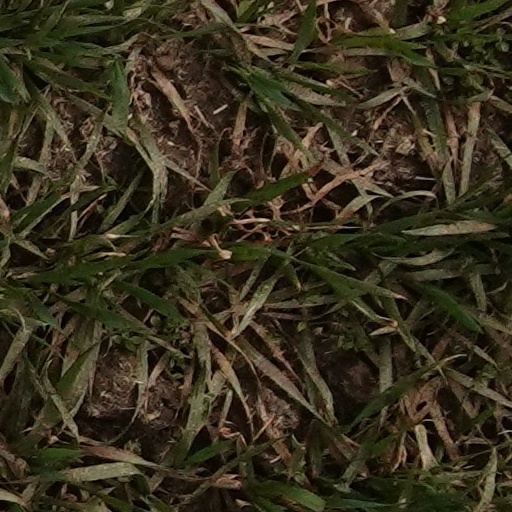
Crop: wheat